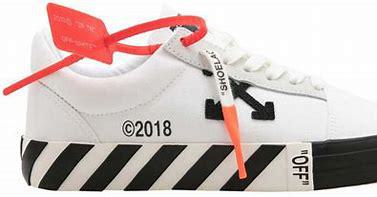
Brand: Off-White
Model: Off Vulc